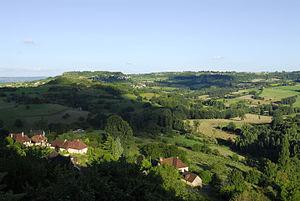
L'yssandonnais depuis St-Robert
Saint-Robert est une commune française située dans le département de la Corrèze, en région Nouvelle-Aquitaine.